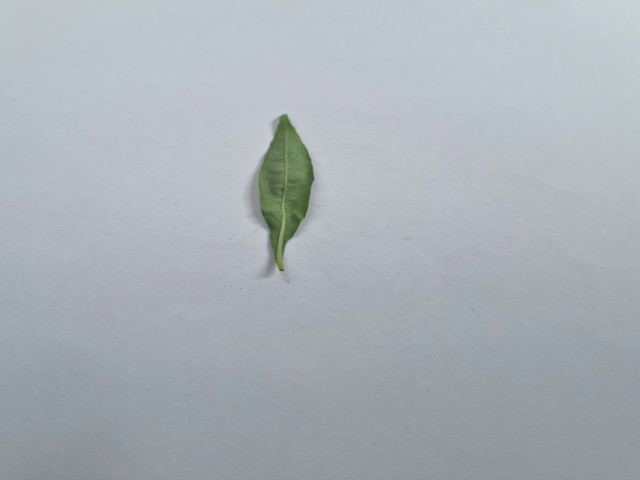
Plant: kalomegh